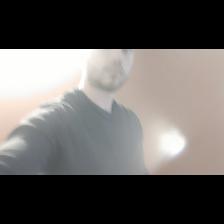
Label: Human